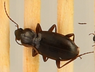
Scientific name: Calathus advena
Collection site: Rocky Mountains NEON (RMNP), plot RMNP_014